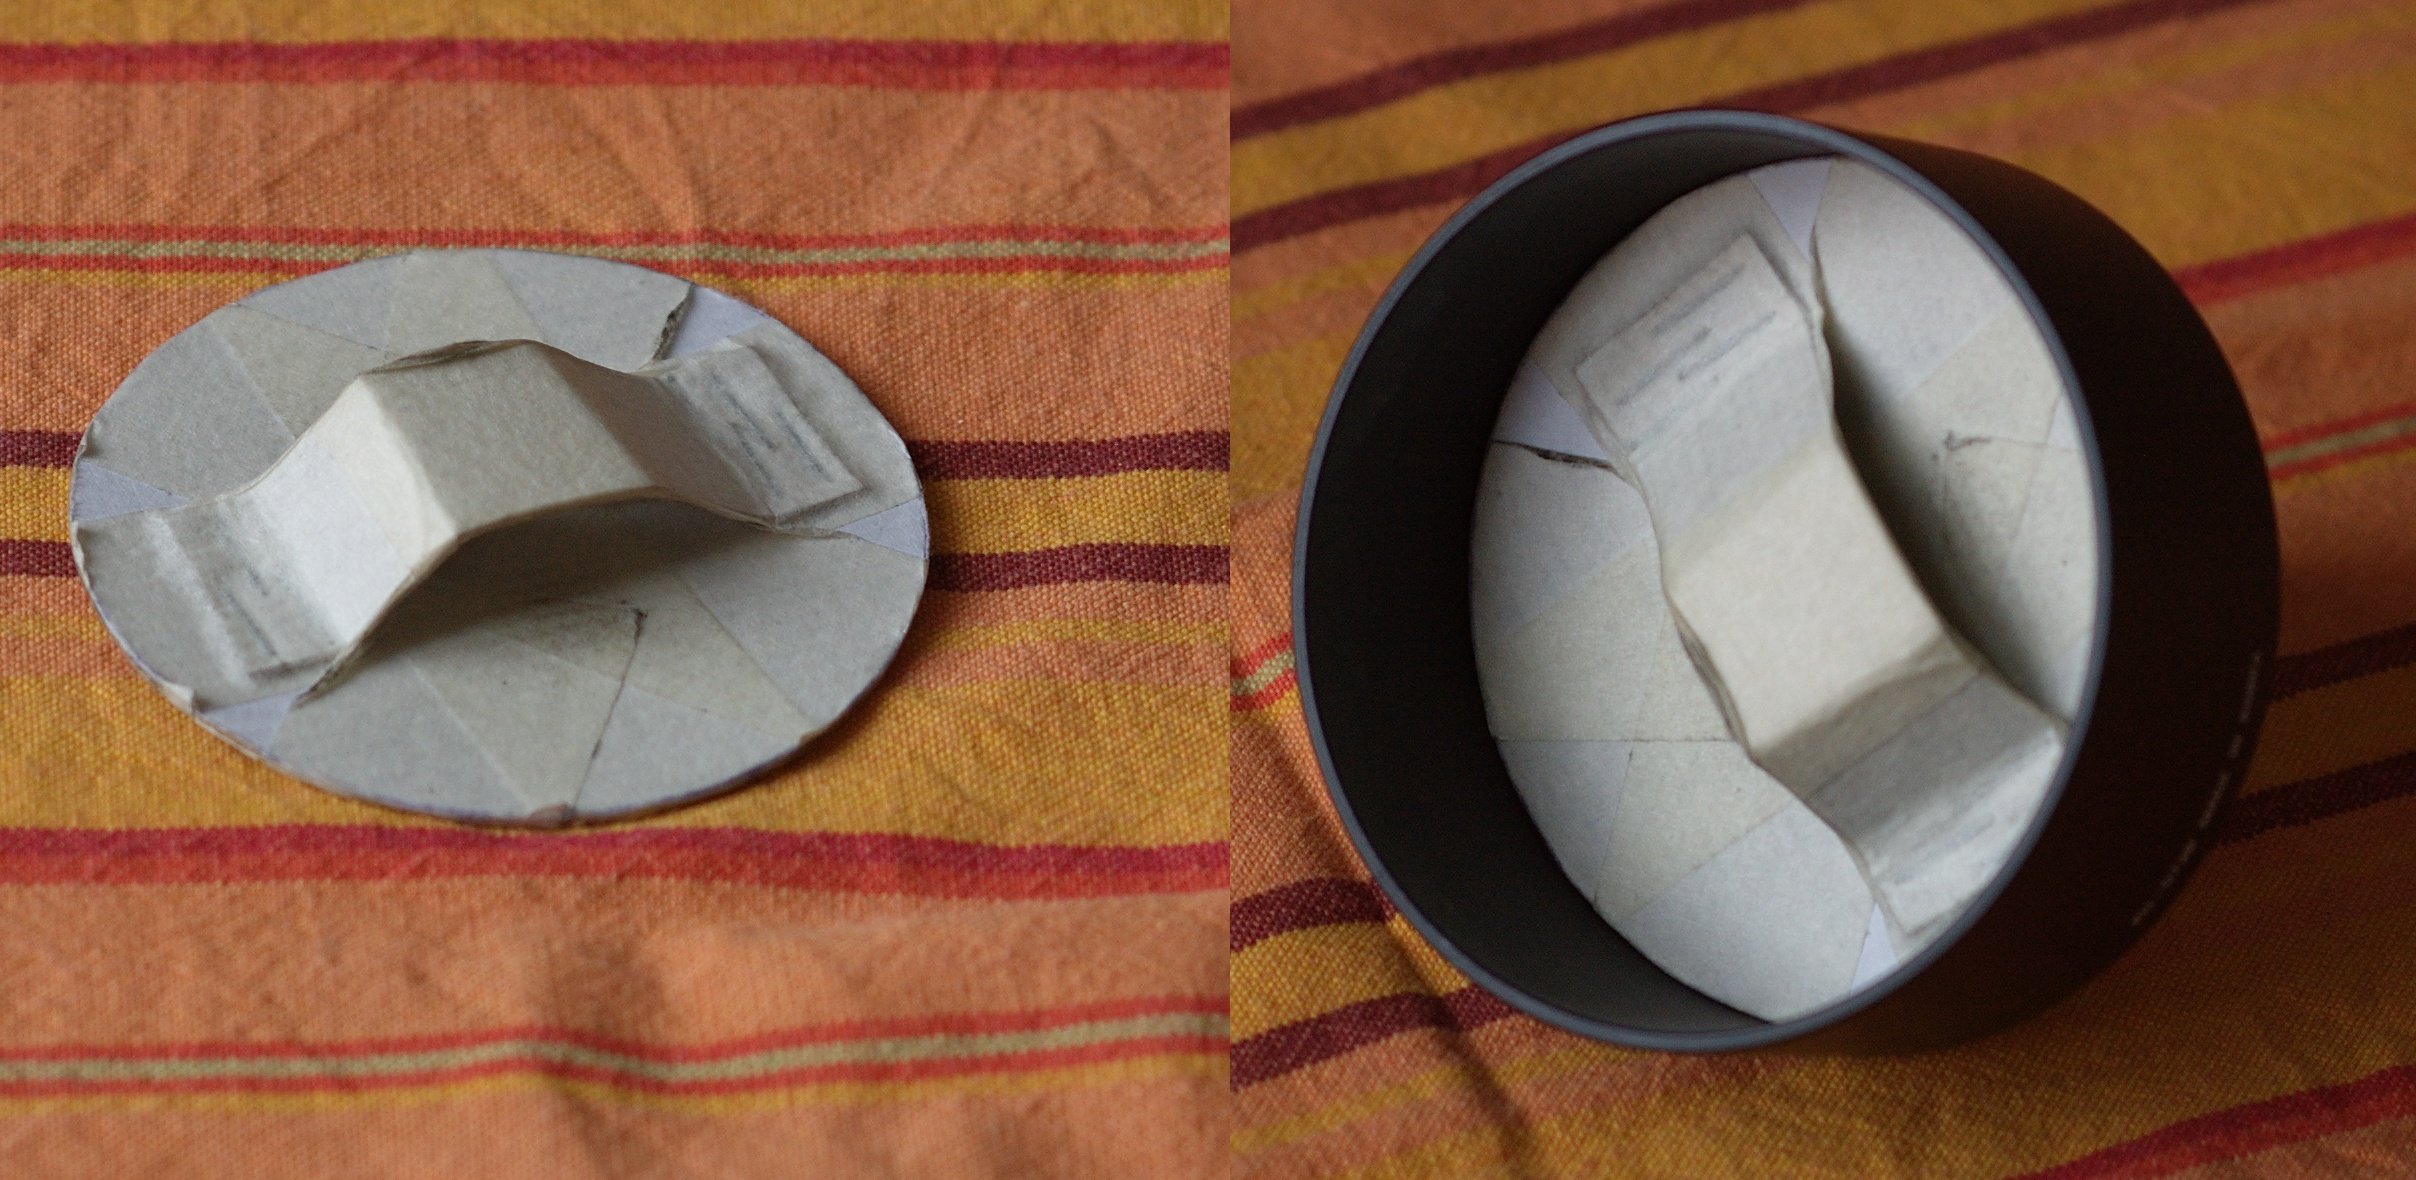
wood, wheel, circle, selfmade, art, footwear, gimp, samyang, diy, organ, shape, lenscap, steffenzahn, doityourself, man made object